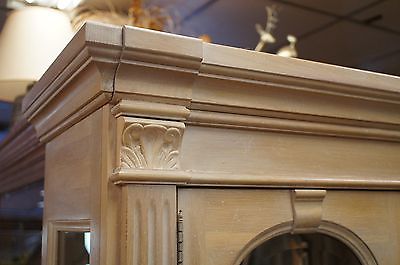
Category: cabinet